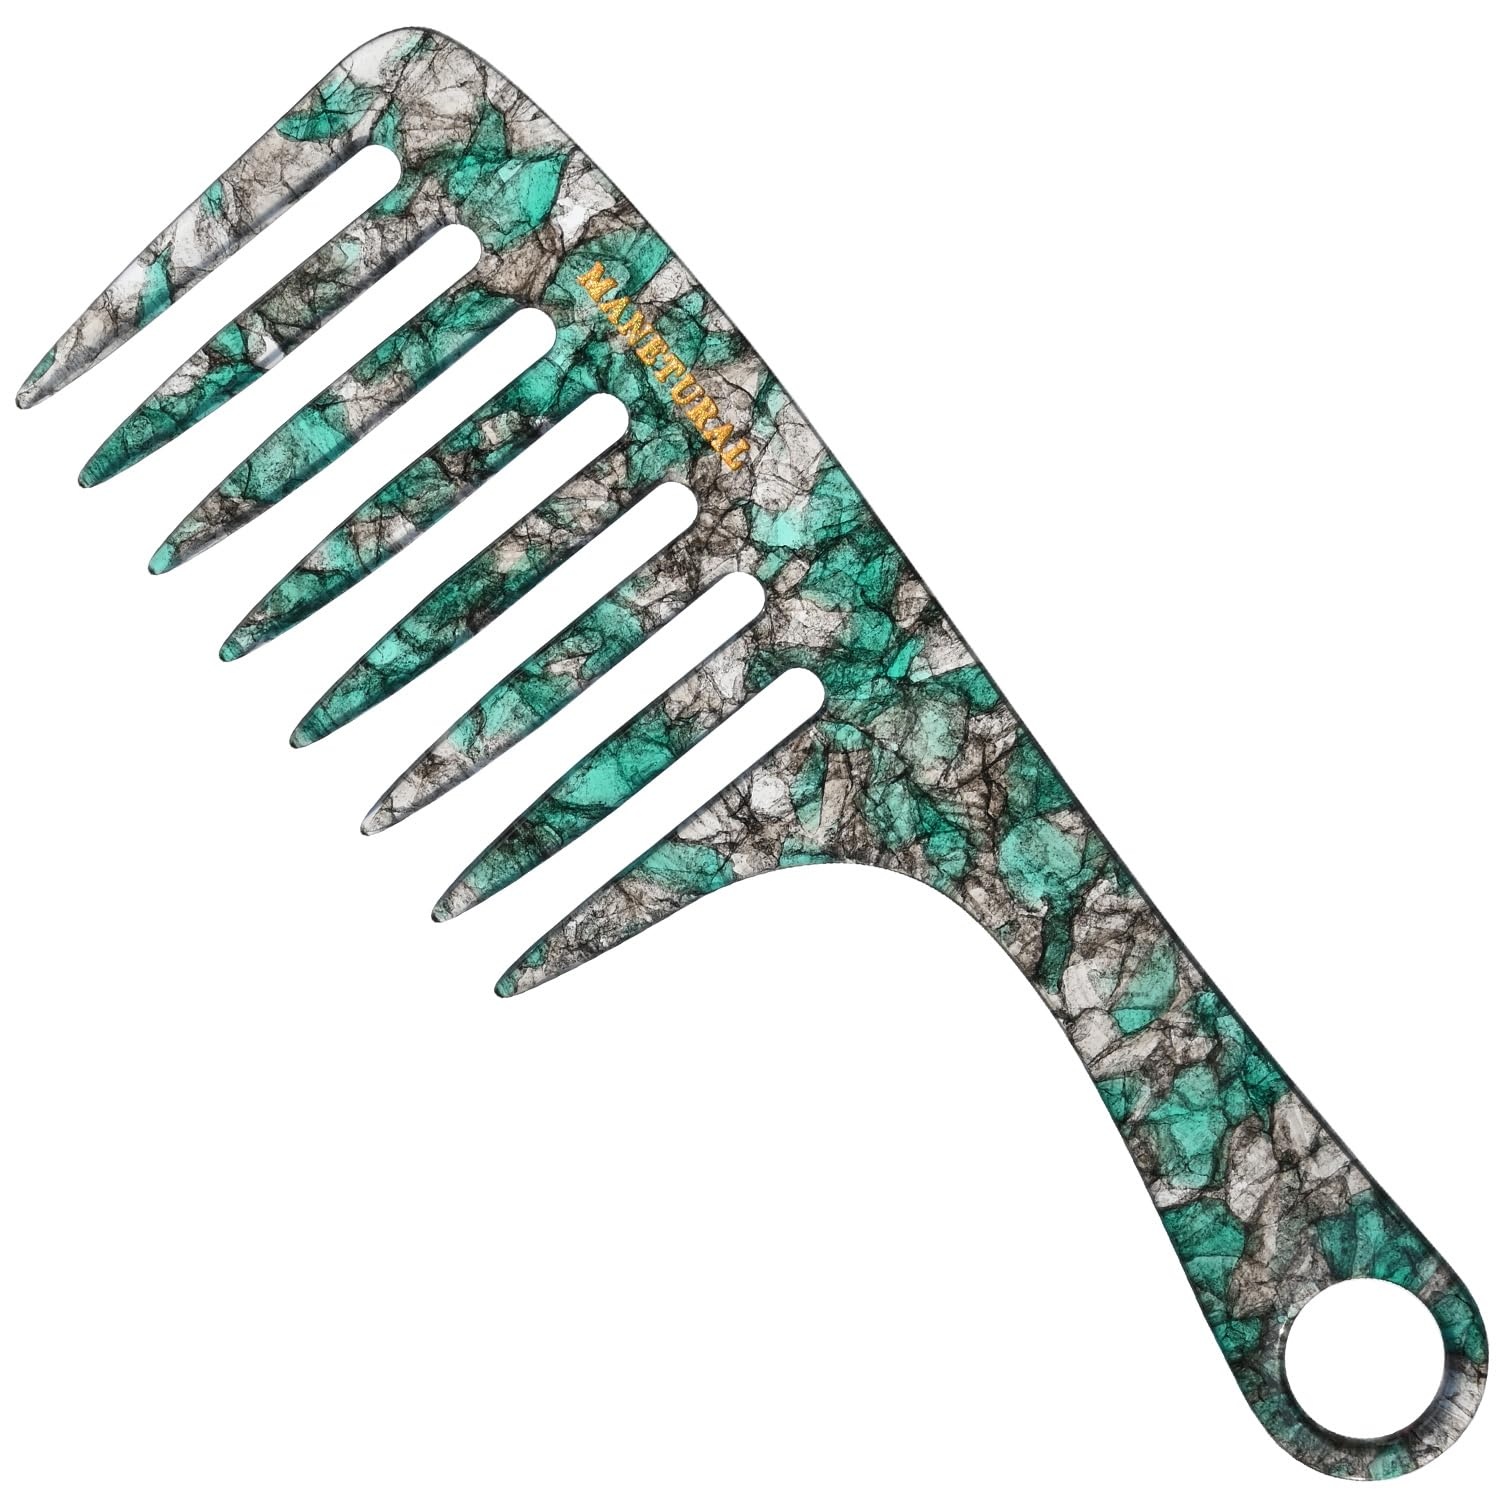
MANETURAL D1 | wide tooth comb 7.4"for easy portability. Suitable for Women's/girl curly, curly and tight hair, the short handle design is easy to carry. Acetate comb (Green)
Brand: MANETURAL
Brand: MANETURAL Color: Green Features: Ideal for Curly and Tight Hair: Specifically crafted for curly, coiled, and tight hair textures, this comb effortlessly glides through knots and tangles without causing damage. Experience a gentle and effective way to detangle and style your beautiful curls. Wide Tooth for Gentle Detangling: The wide-tooth design is perfect for minimizing breakage and reducing hair stress. Whether you're in the midst of styling or just need a quick touch-up, our comb is your go-to tool for achieving a frizz-free, well-defined look. Durable and High-Quality Materials: Crafted from durable materials, this comb is built to last. Invest in a reliable hair care accessory that not only enhances your styling routine but also withstands daily use. Elevate your hair care experience with our mini wide tooth comb – the perfect blend of style and functionality. Chic and Stylish Appearance: Beyond its functionality, our mini wide tooth comb boasts a beautiful and stylish design. The aesthetic appeal makes it an excellent choice for gifting, allowing your loved ones to enjoy the benefits of a quality hair tool with a touch of elegance. Ideal Gift for Every Occasion: Looking for a thoughtful gift? Our long-tooth comb is the answer. Packaged in an elegant box, it makes for a perfect present for birthdays, holidays, or any special occasion. Give the gift of luxurious grooming. Package Dimensions: 7.8 x 2.9 x 0.5 inches
Category: Health & Beauty > Personal Care > Hair Care > Hair Styling Tools > Combs & Brushes > Hair Combs